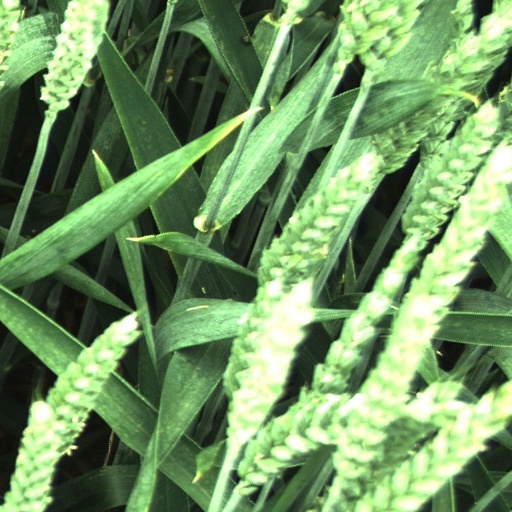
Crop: wheat